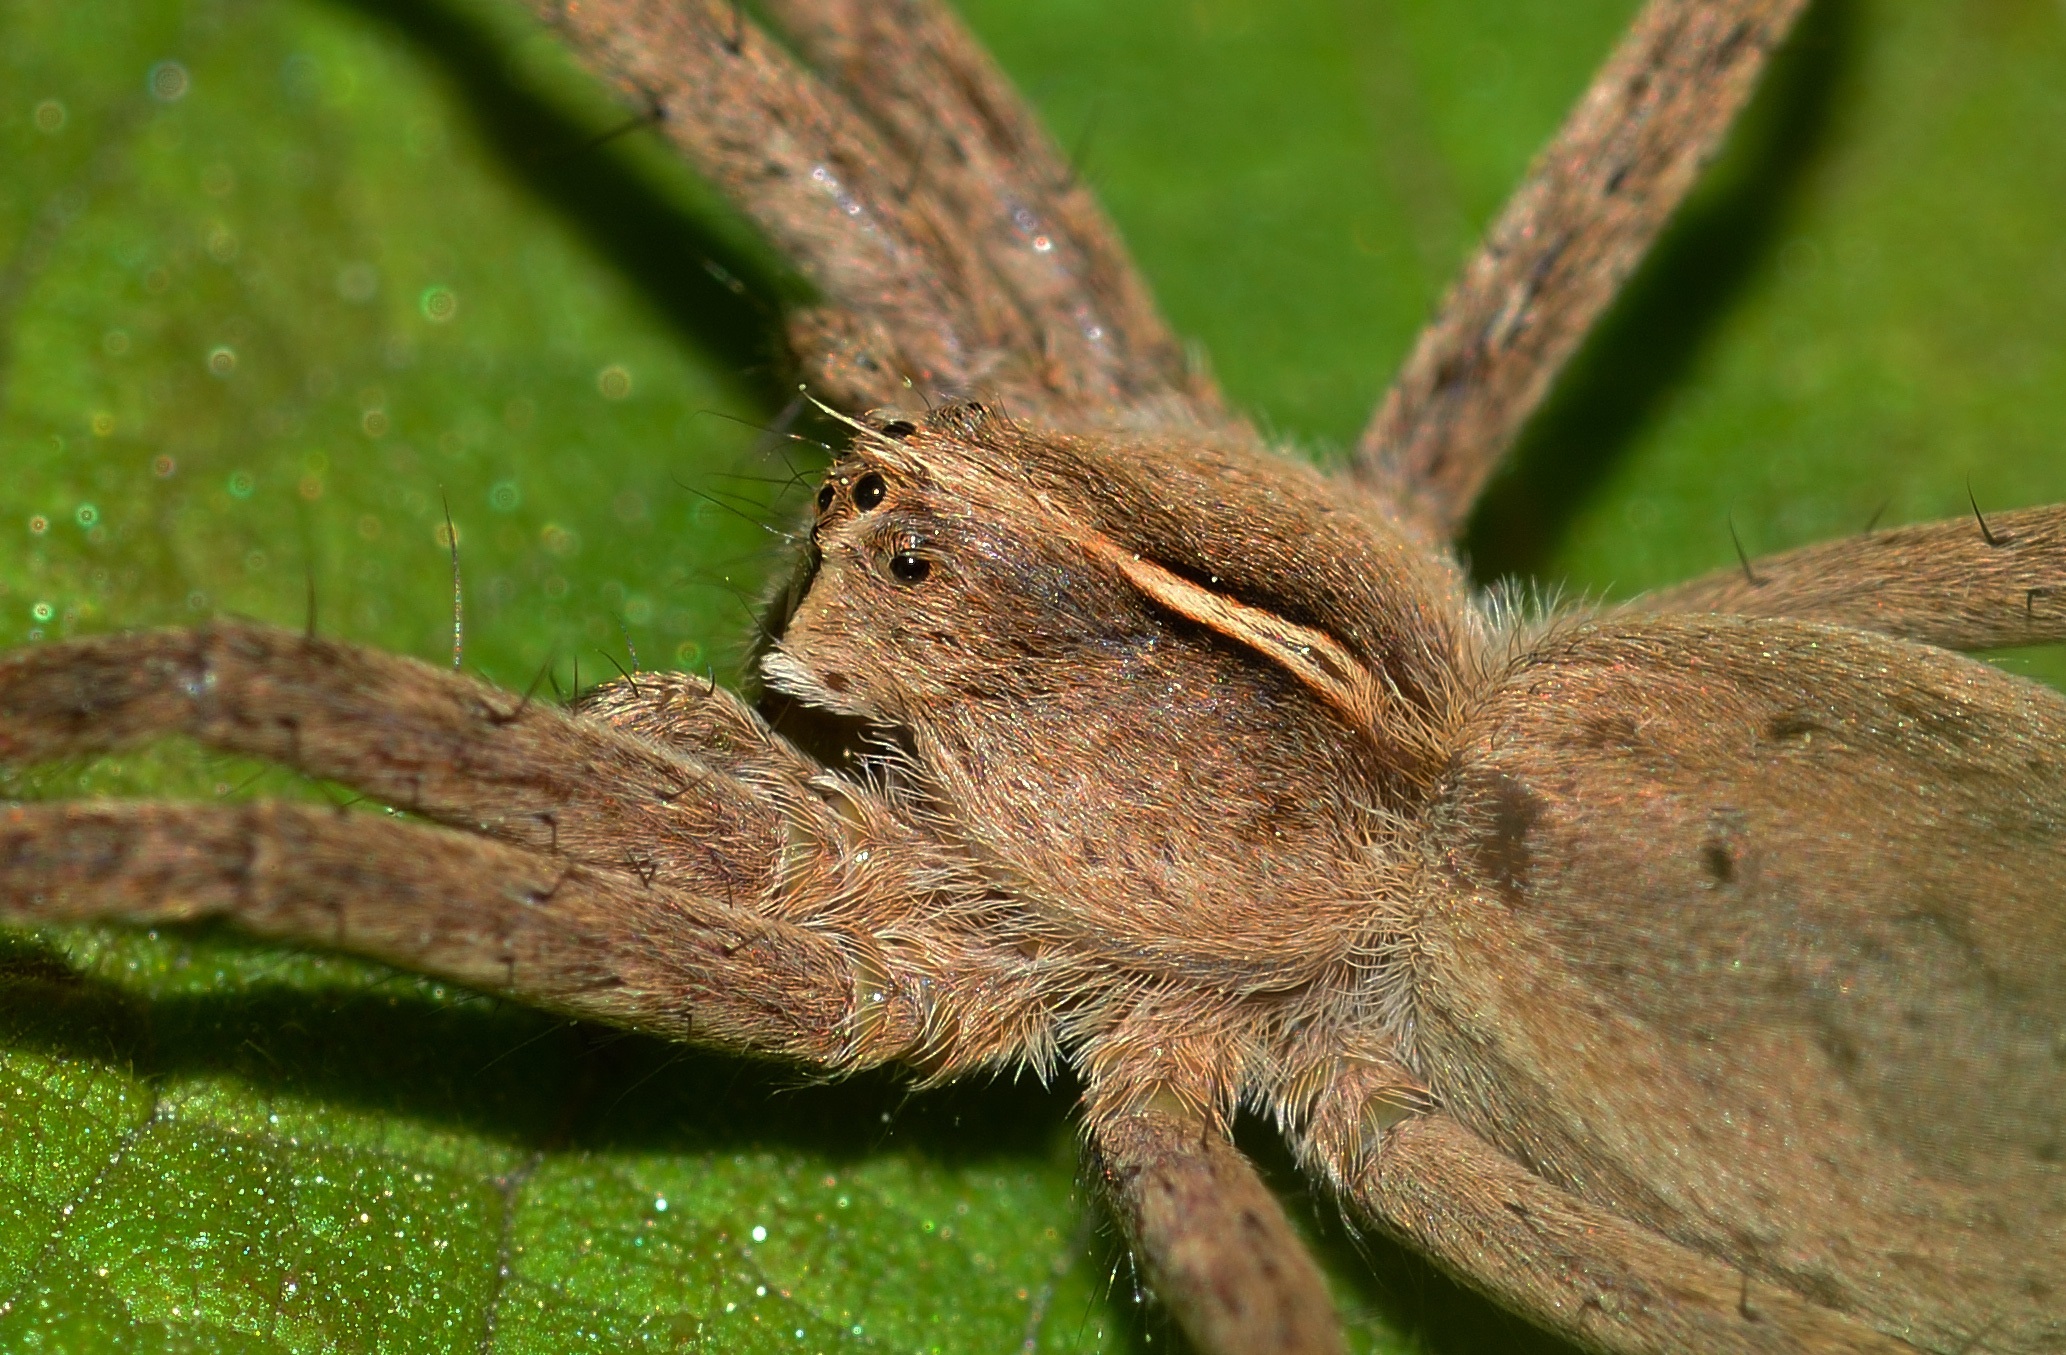
wildlife, insect, moth, predator, fauna, invertebrate, close up, spider, araneae, spiders, macro photography, arthropod, moths and butterflies, pisaura